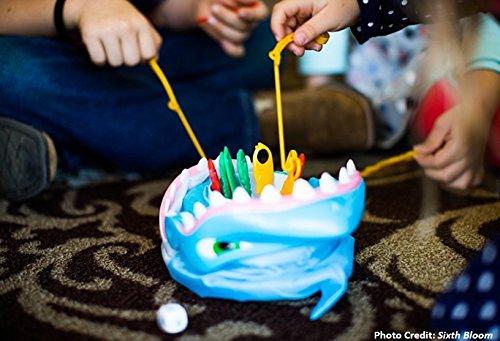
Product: Pressman Toys Shark Bite Game (2-4 Players)
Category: Toys & Games | Games & Accessories | Board Games
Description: For 2-4 players, ages 4 and up.
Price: $19.55
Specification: ProductDimensions:7.5x5x10.5inches|ItemWeight:1pounds|ShippingWeight:1.7pounds(Viewshippingratesandpolicies)|DomesticShipping:ItemcanbeshippedwithinU.S.|InternationalShipping:ThisitemcanbeshippedtoselectcountriesoutsideoftheU.S.LearnMore|ASIN:B01MV4R07B|Itemmodelnumber:0066-04|Manufacturerrecommendedage:4yearsandup